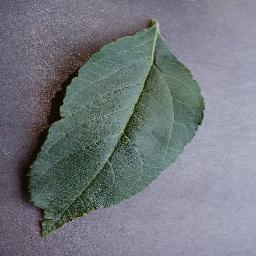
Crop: apple
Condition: healthy